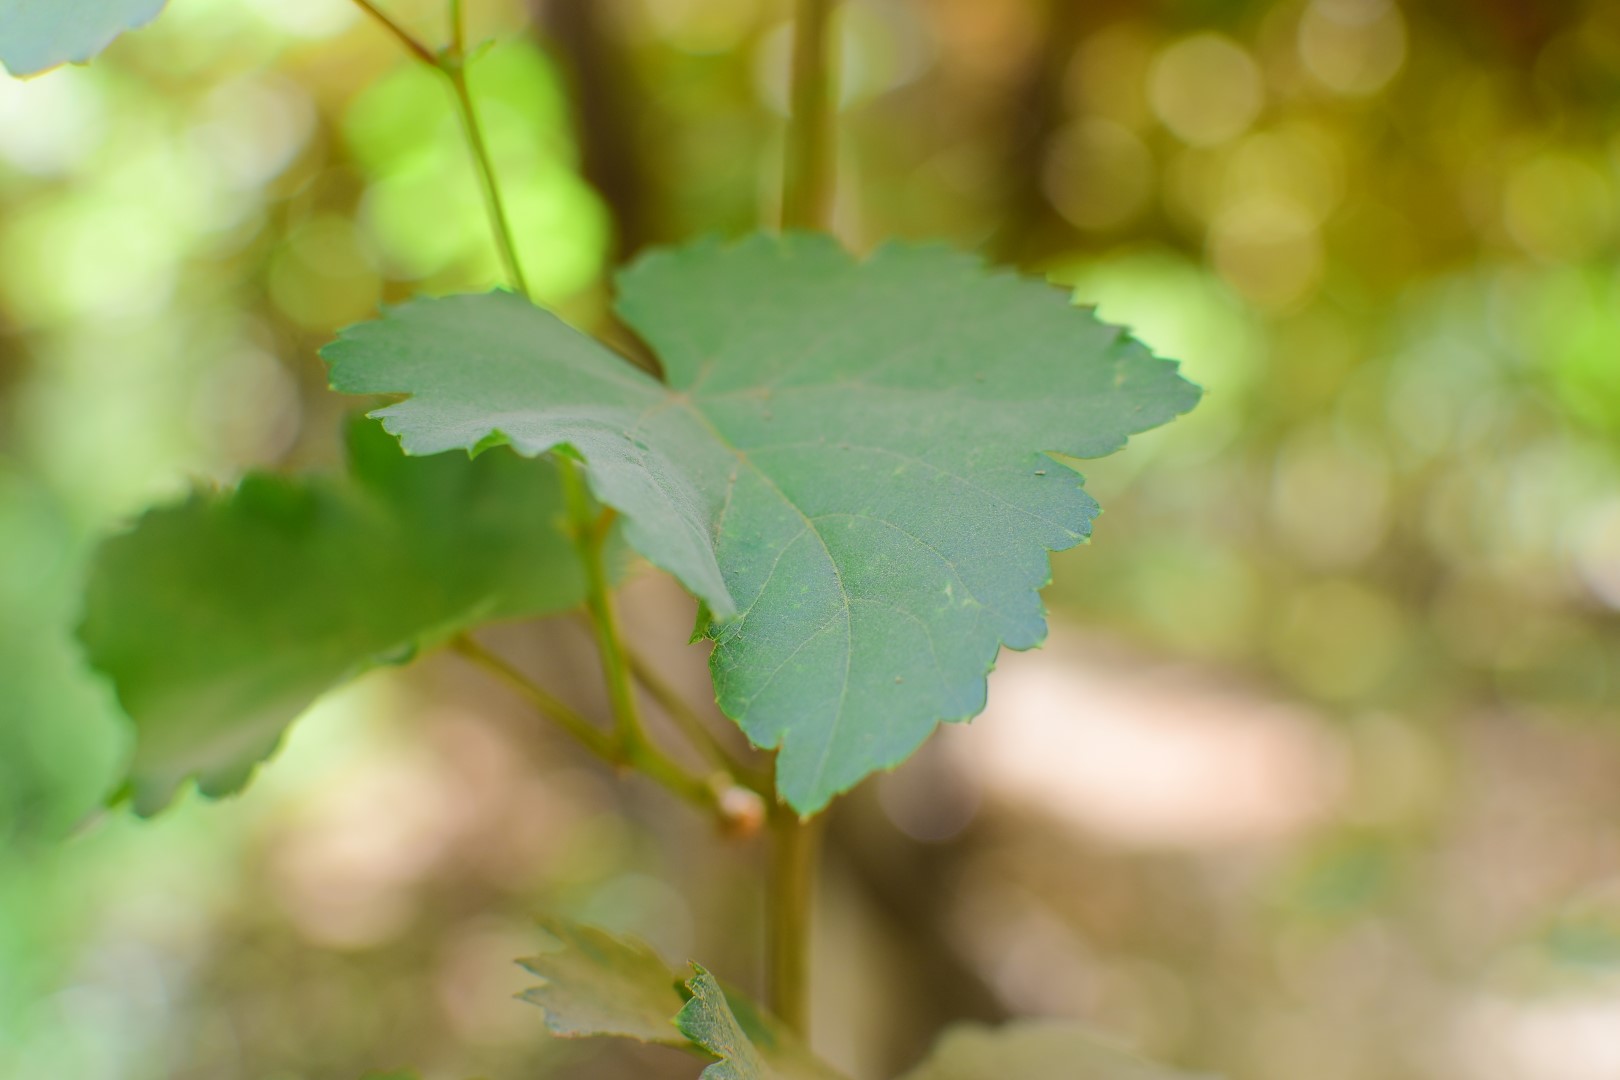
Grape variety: Kamali